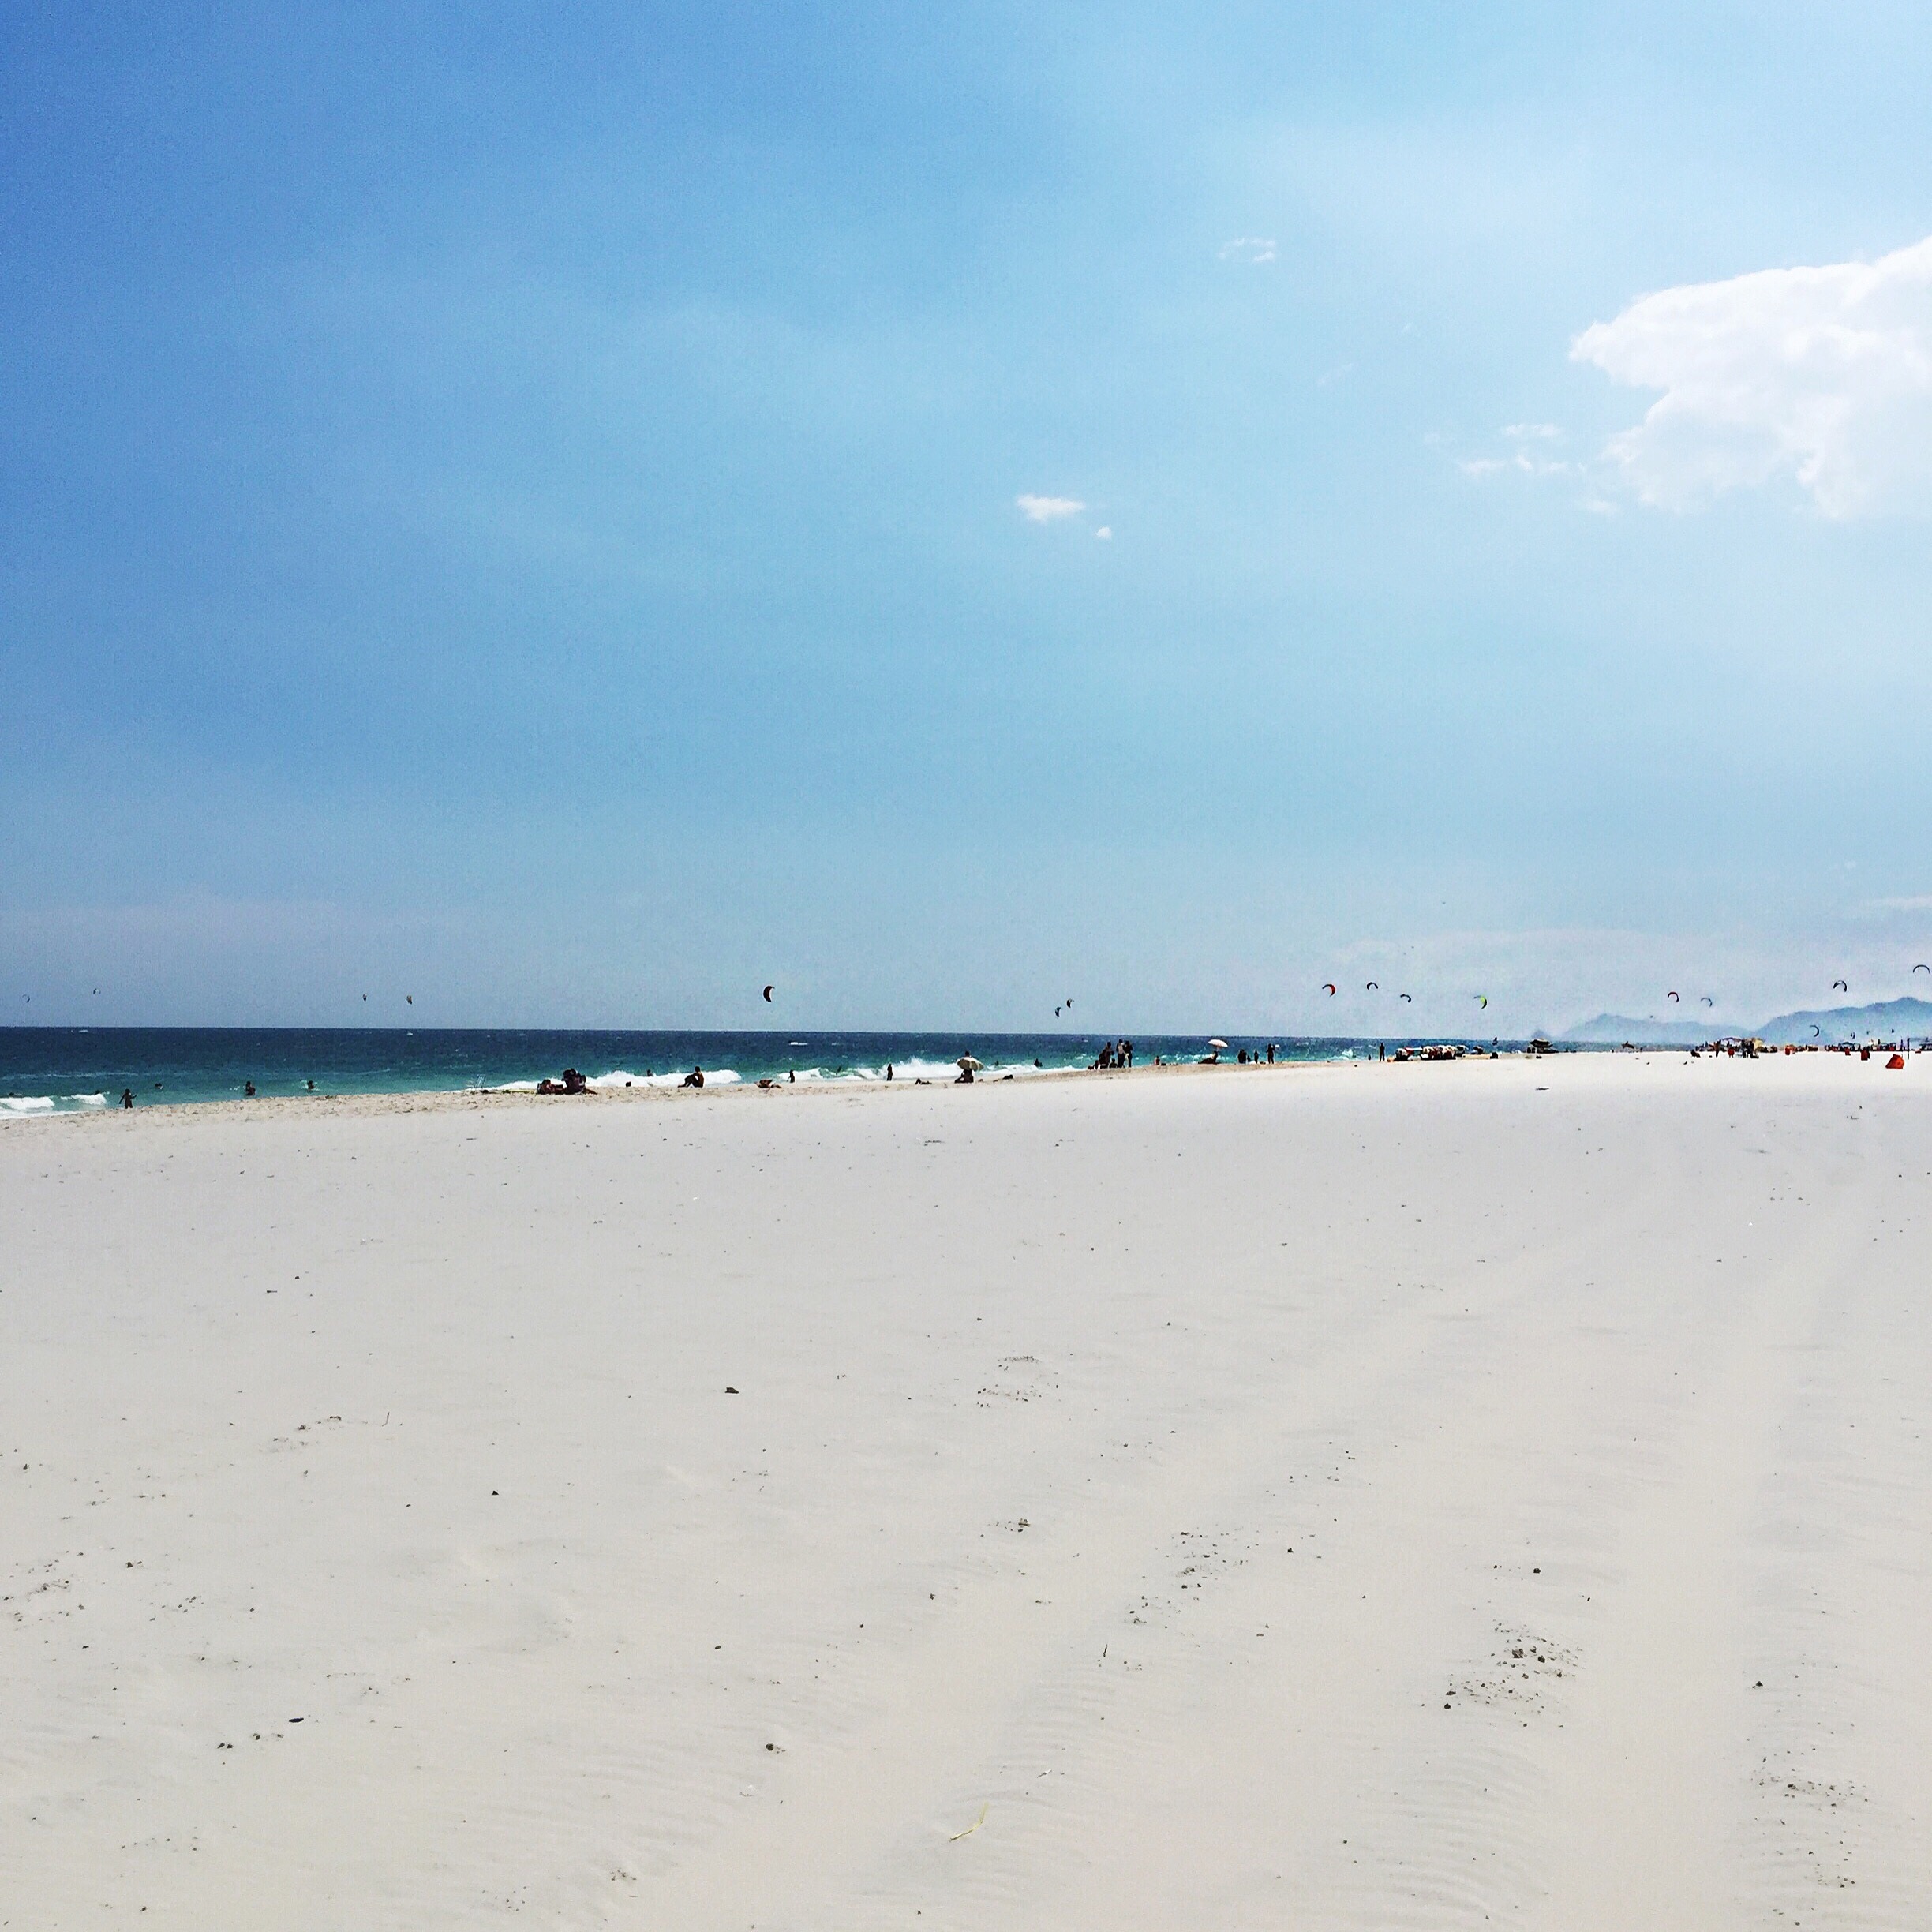
beach, sea, coast, sand, ocean, horizon, shore, wave, body of water, habitat, mudflat, wind wave